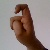
The image shows a hand gesture representing the letter 'X' in Indian Sign Language.